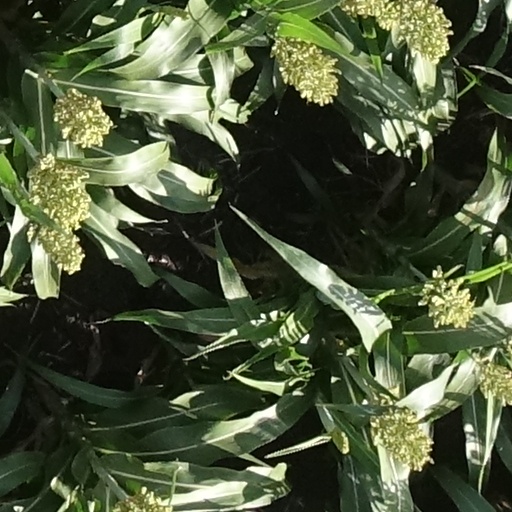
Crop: sorghum